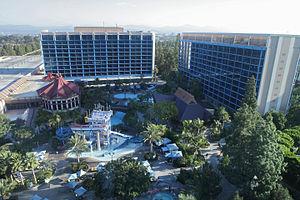
Le Disneyland Hotel est le premier hôtel autorisé à porter le nom de Disney. Il est situé à côté de Disneyland en Californie et a ouvert en juillet 1955, peu de temps après le parc. C'est la société Wrather Company qui a détenu la licence et les terrains limitrophes jusqu'en 1989, date à laquelle Disney racheta la société.